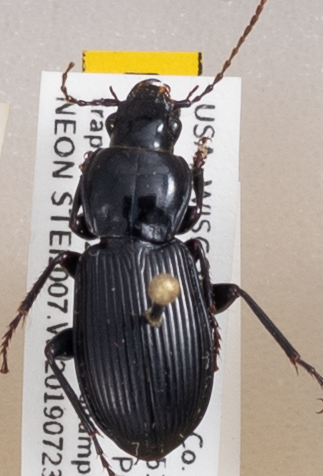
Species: Pterostichus novus
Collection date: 2019-07-23
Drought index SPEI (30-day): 0.086
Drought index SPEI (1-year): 1.77
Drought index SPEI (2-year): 1.416